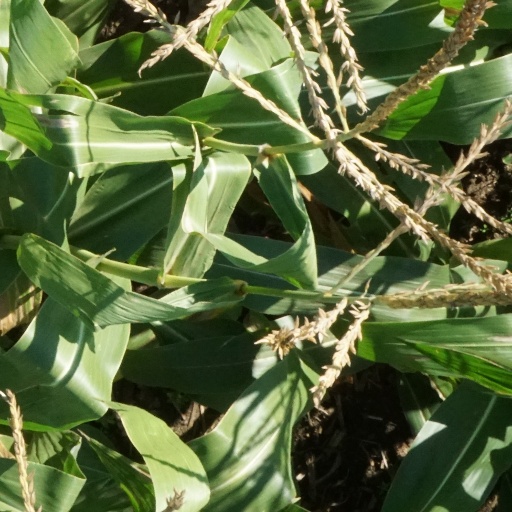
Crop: maize; corn